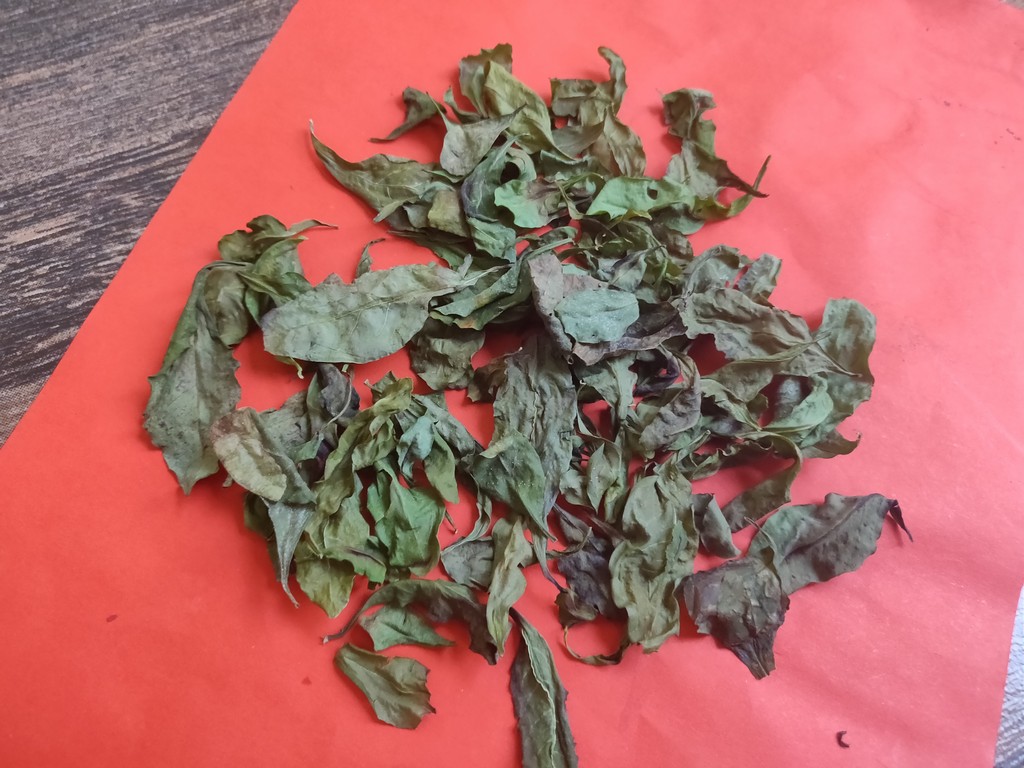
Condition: Dried
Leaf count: multiple
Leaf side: unknown